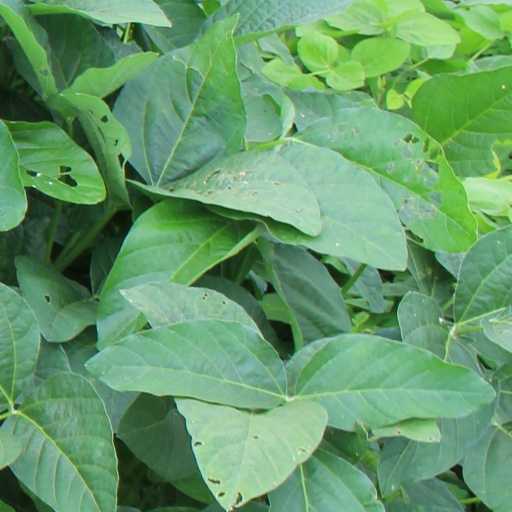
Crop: soybean